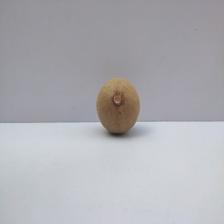
Size: Small